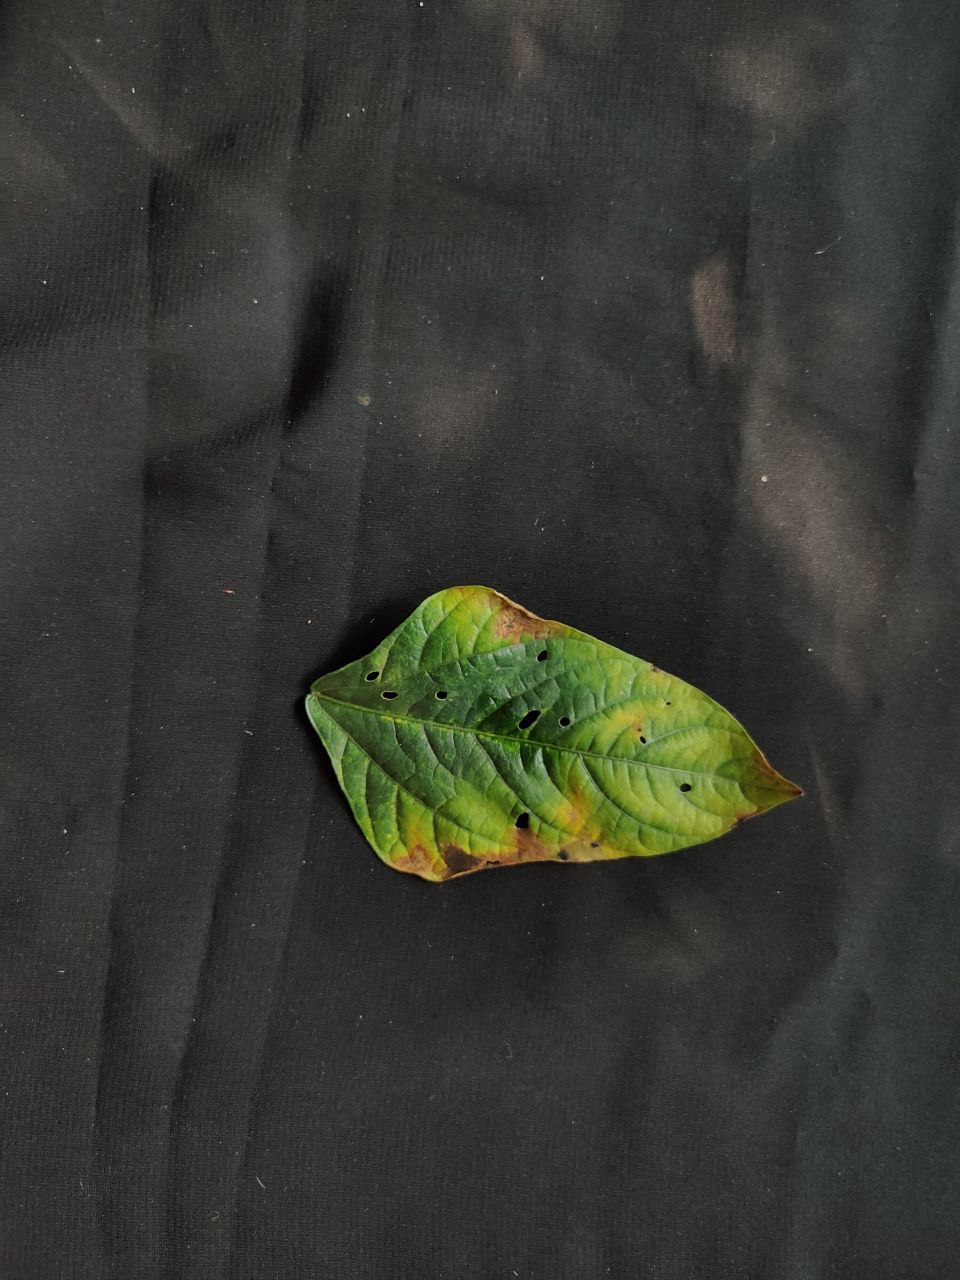
Crop: cowpea
Leaf condition: Bacterial wilt